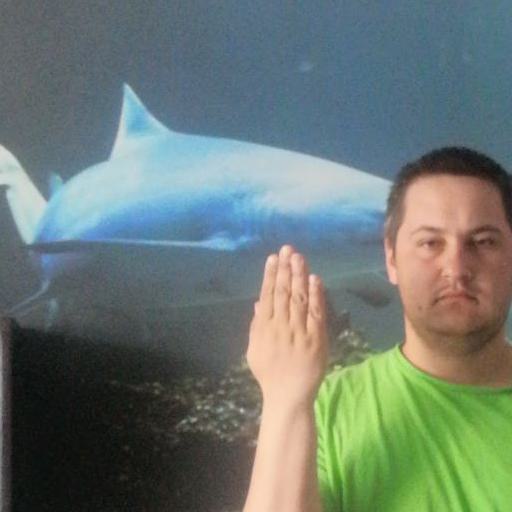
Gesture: stop_inverted